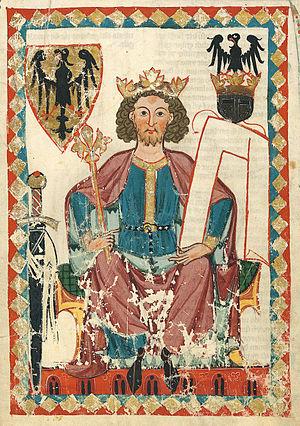
Alexis III Ange fut empereur byzantin de 1195 à 1203. Frère ainé d’Isaac II, il parvint au pouvoir après avoir déposé celui-ci en 1195. Aussi peu doué que son frère pour l’administration, il épuisa avec son épouse le trésor public pour assurer la survie de son régime alors que se multipliaient les tentatives de sécession à l’intérieur de l’empire. Il déploya une certaine activité diplomatique, entre autres en amorçant un dialogue avec la papauté qui devait le protéger des menaces de l’empereur Henri VI. Mais l’évènement marquant de son règne fut la conquête de Constantinople par la quatrième croisade en 1203/1204. Alexis III ne fit rien pour préparer la ville à l’assaut des croisés et dut fuir sa capitale de nuit avec l’une de ses filles. Réfugié à Mosynopolis, il tenta en vain de rallier ses partisans, faisant même alliance avec l’empereur déposé Alexis V Doukas dit "murzuphle" à qui il donna la main d’une de ses filles. Fuyant l’avance des croisés en Thessalie, il fut fait prisonnier par le marquis Boniface de Montferrat. Sa rançon fut payée par Michel Iᵉʳ, souverain d’Épire, qui l’envoya au sultan de Roum.
Lanzelet est un roman du cycle arthurien en moyen haut-allemand écrit vers 1200 par l'auteur de langue allemande Ulrich von Zatzikhoven. Composé de 9 444 vers, le roman raconte l'histoire et les aventures du chevalier Lanzelet. Il est le premier roman allemand de Lancelot, les autres grands auteurs médiévaux allemands comme Walther von der Vogelweide, Hartmann von Aue et Wolfram von Eschenbach ayant rédigé leurs œuvres sur d'autres thèmes.
Henri VI, dit « le Sévère » ou « le Cruel », est né en novembre 1165 à Nimègue et mort le 28 septembre 1197 près de Messine. Roi de Germanie dès 1169, il est sacré empereur en 1191, succédant à son père Frédéric Barberousse. Roi de Sicile de 1194 à sa mort, il n'inspirait que de la haine à ses sujets, qui le surnommèrent "le Cyclope sanguinaire".
Cet article dresse la liste des souverains ayant régné sur le territoire formant actuellement l'État allemand.
L’accident ou chute des latrines d'Erfurt est un accident survenu le 26 juillet 1184 à l’occasion de la diète d'Erfurt. Cet accident est dû à l'effondrement du plancher vétuste de la salle capitulaire de la cathédrale d'Erfurt.
Lyon, de l'an mil au Moyen Âge tardif, voit la cité suivre avec un temps de retard la plupart des grandes évolutions urbaines de l'Europe médiévale. Son maître, l'archevêque, reste longtemps un seigneur temporel indiscutable, partageant le pouvoir avec le chapitre de Saint-Jean. Le pouvoir bourgeois ne s'y développe qu'avec peine. Le début du XIVᵉ siècle marque une césure importante, avec l'entrée définitive de Lyon dans le giron du royaume de France et la prise du pouvoir municipal par les bourgeois laïcs.